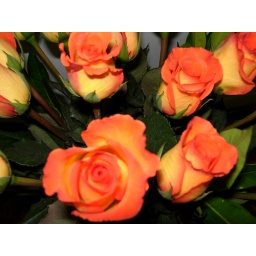
These beautiful yellow orange roses were given to my husband and myself for our Wedding Anniversary by our darling son.